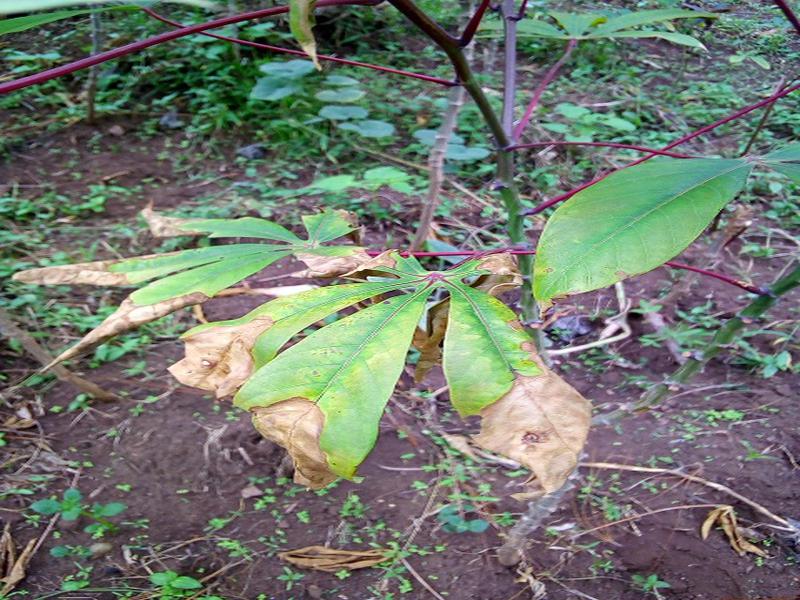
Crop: cassava
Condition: bacterial_blight